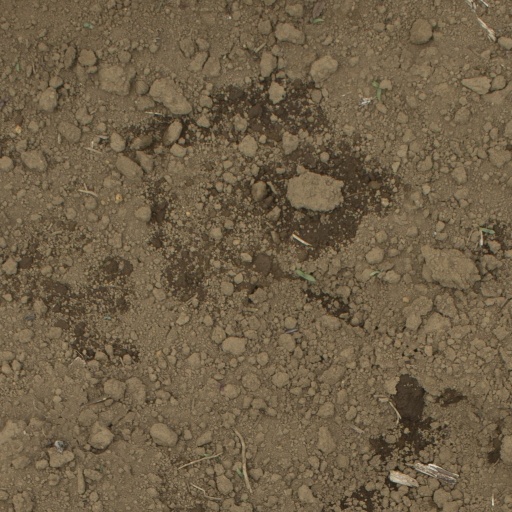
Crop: Jerusalem artichoke